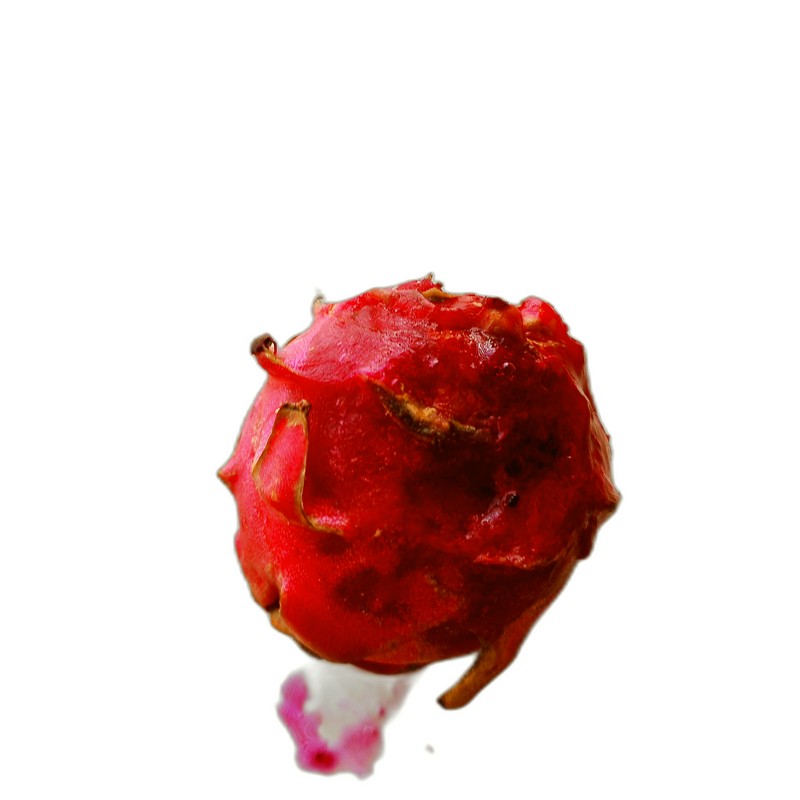
Label: Defect Dragon Fruit